Criminal law in the Taney Court

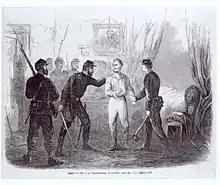
The arrest of former Congressman Clement Vallandigham (D-OH)

The Marshall Court had heard six original habeas petitions in criminal matters, all involving the United States Circuit Court of the District of Columbia. Its precedents established that the Court could grant the writ in pre-conviction situations, but could not grant the writ in post-conviction situations, unless the sentence of conviction had run.